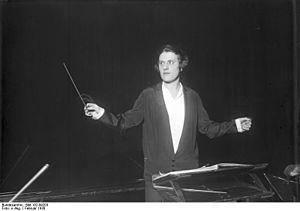
Le Colorado Women's Hall of Fame est un organisme bénévole à but non lucratif qui reconnaît les femmes qui ont contribué à l'histoire de l'État du Colorado. En 2016, 152 femmes y avaient été intronisées.
Antonia Louisa Brico est une chef d'orchestre et une pianiste. C'est la première femme à être reconnue internationalement comme chef d'orchestre.